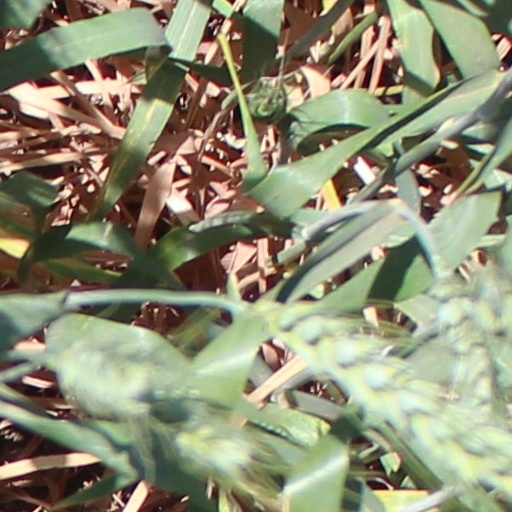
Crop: wheat